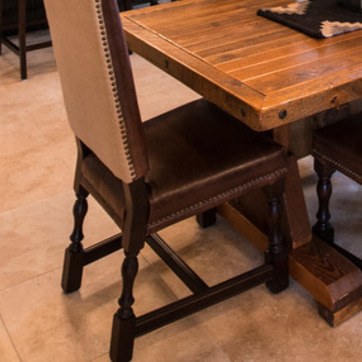
Material: leather